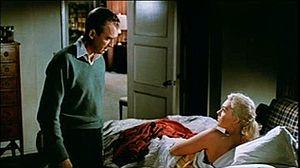
Marilyn Pauline Novak, dite Kim Novak, née le 13 février 1933 à Chicago, dans l'Illinois, est une actrice américaine.